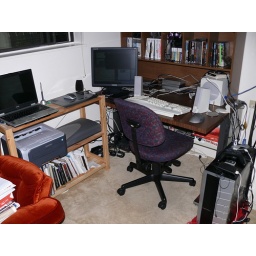
Now, if only I had a nice new LCD monitor to put in the center behind the keyboard ...